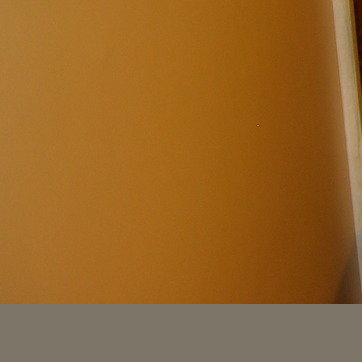
Material: painted